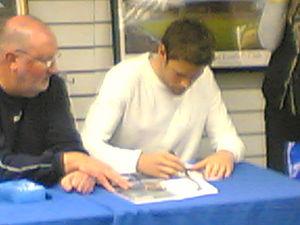
James Beattie, né le 27 février 1978 à Lancaster, est un footballeur international anglais qui évolue au poste d'attaquant reconverti entraîneur après avoir mis un terme à sa carrière en 2013.